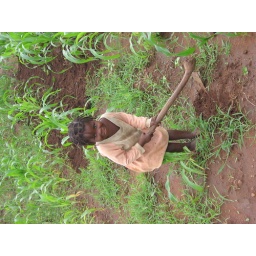
A young girl helps her mother in the field